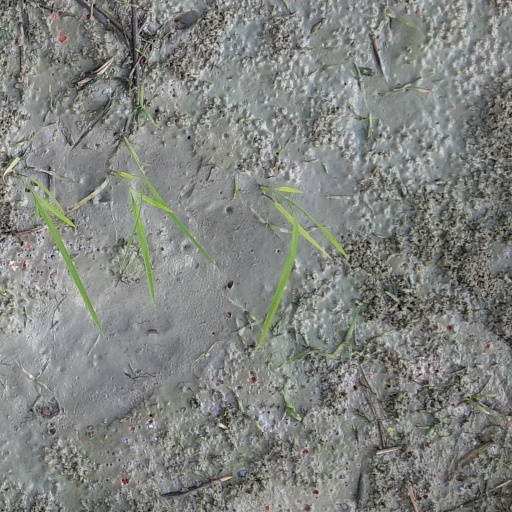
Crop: rice